Oogonial stem cells

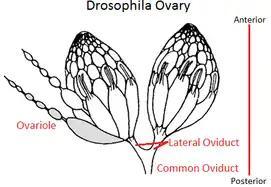
"Drosophila" ovary

"Drosophila melanogaster" ("D. melanogaster"), commonly known as the fruit fly, is a dioecious (two-sex) invertebrate. Female "D. melanogasters" have two ovaries, each of which have 16 ovarioles. The linear development from oogonial stem cells to mature oocyte is similar to that of "C. elegans". In "D. melanogaster", the 14-stage development of the oocyte is from the anterior to the posterior ovariole. Mature oocytes are then stored in the uterus after passing through the oviduct, to wait for the egg deposition.